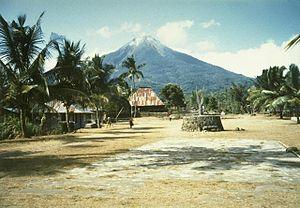
L'Ebulobo est un stratovolcan d'Indonésie situé sur l'île de Florès. Il culmine à environ 2 124 mètres d'altitude.